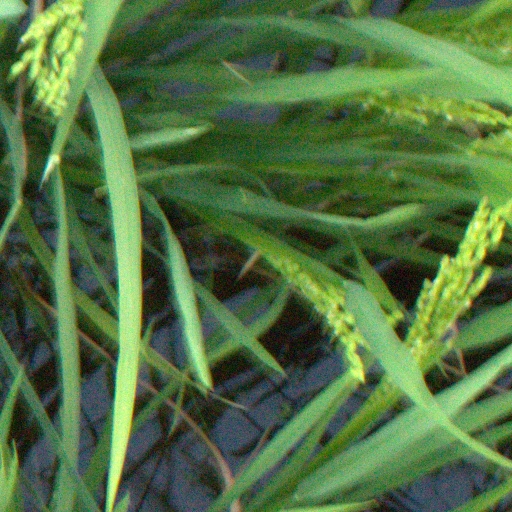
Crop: rice